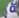
Number: 8